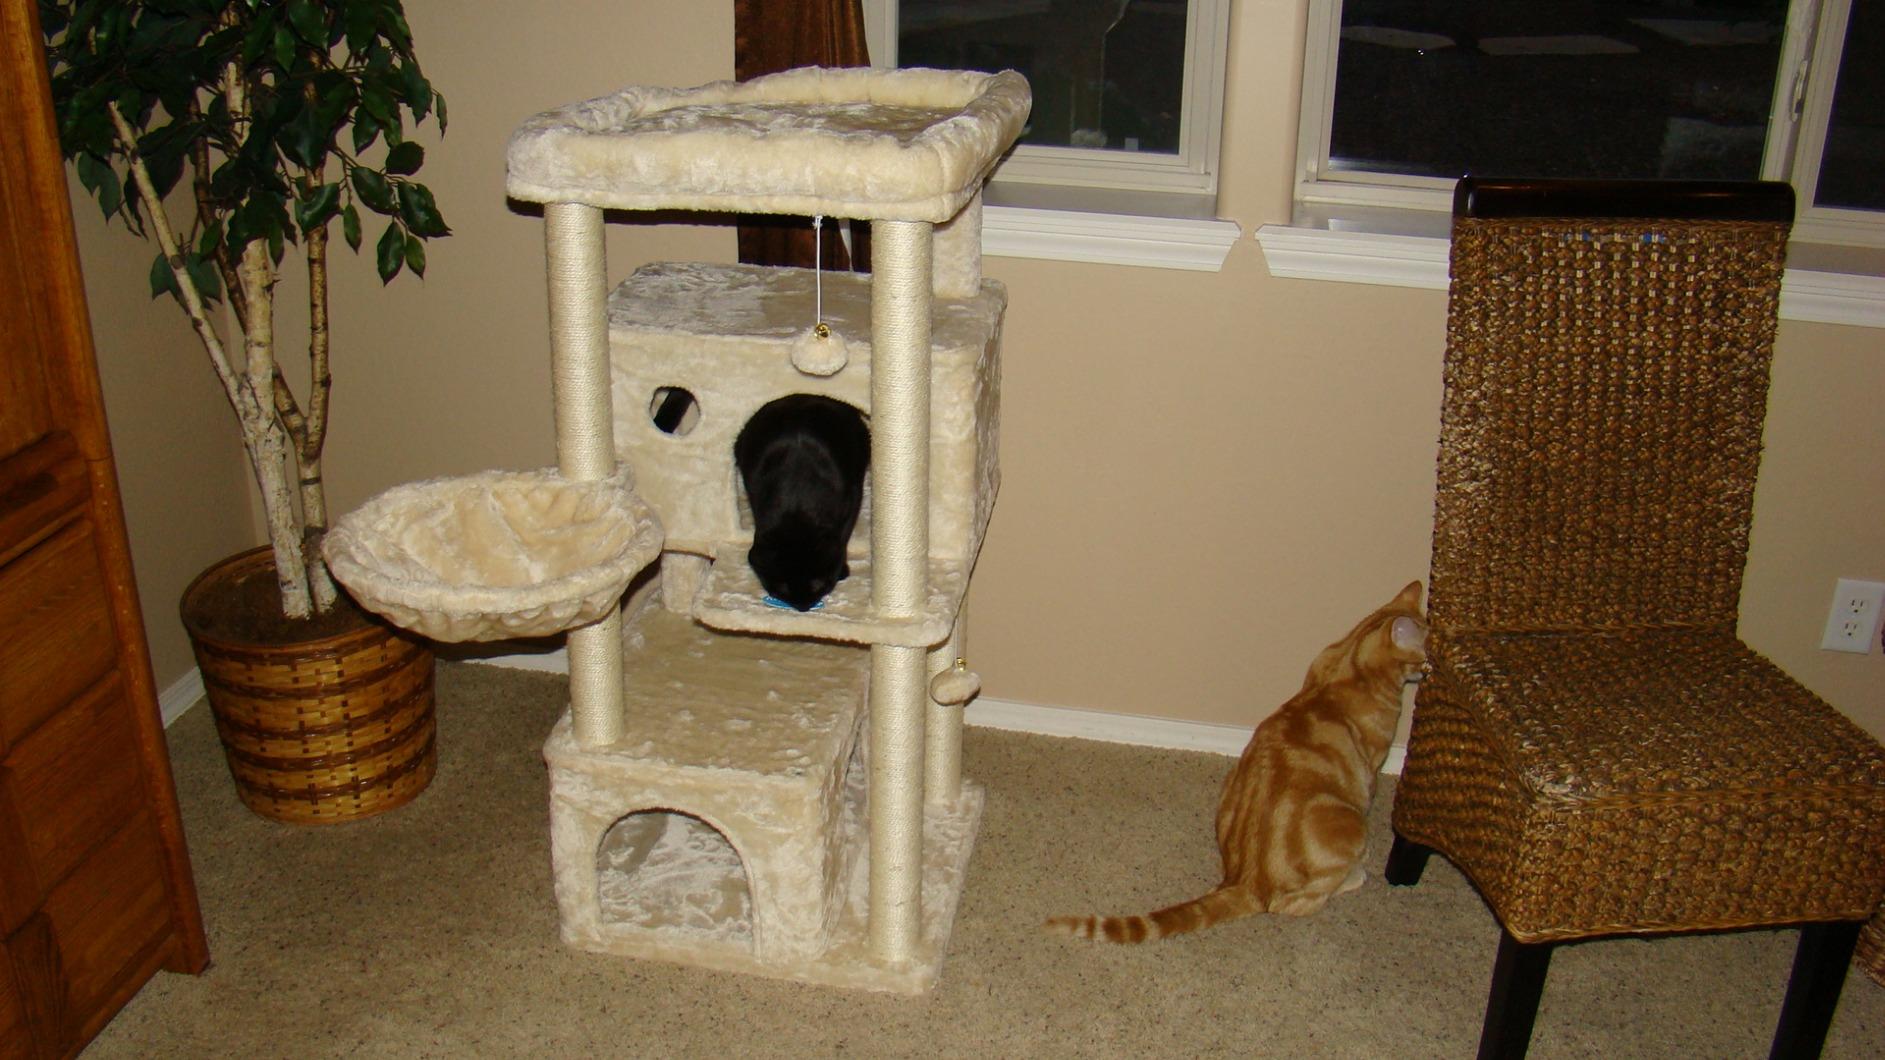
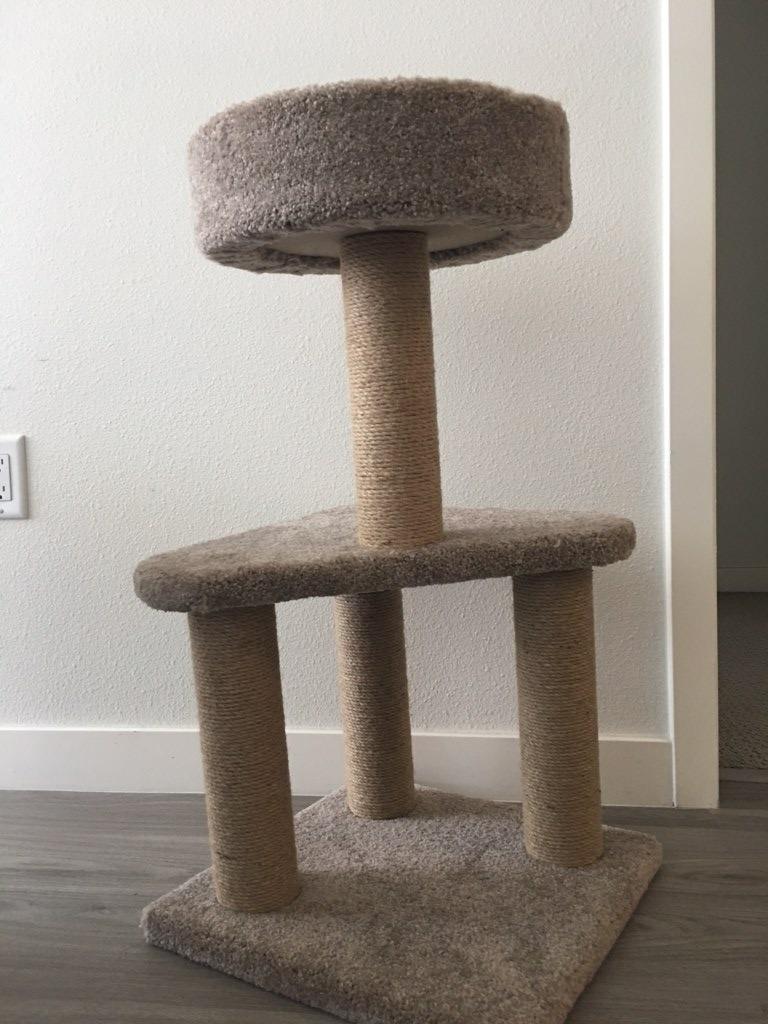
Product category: items_cat tree
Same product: no